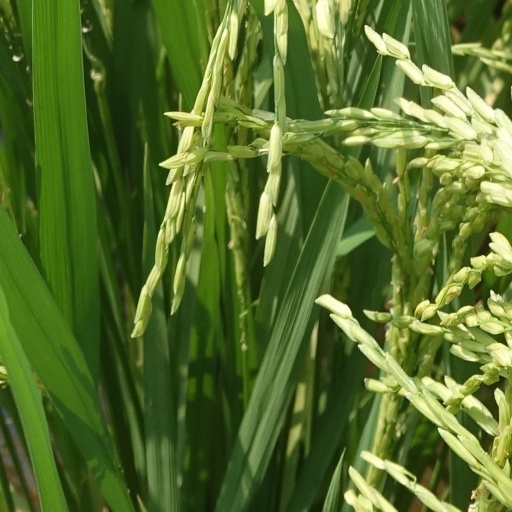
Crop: rice